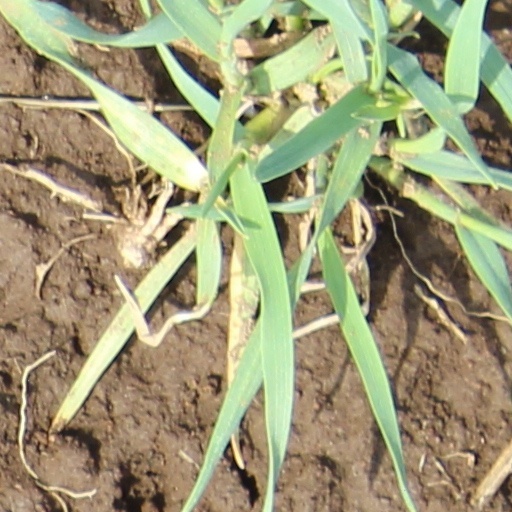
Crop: wheat